Elizabeth Saunders Home

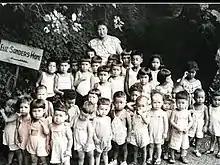
Miki Sawada with orphaned children at Elizabeth Saunders Home, circa 1950

Elizabeth Saunders Home is an orphanage in Japan established in 1948 by Miki Sawada, a Mitsubishi heiress, with the original intent of housing biracial children, typically those born between men of the occupying US Armed Forces and Japanese women, who were abandoned by their parents and ostracized by Japanese society immediately after World War II.